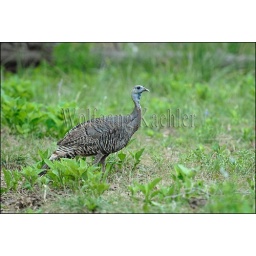
Usa, texas, hill country near hunt, wild turkey, female